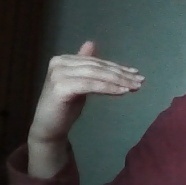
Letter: khaa